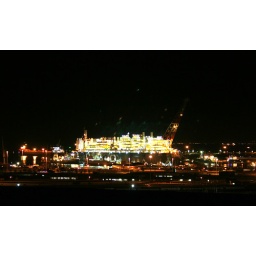
That Russian ship in the harbour, took the photo from our balcony type thing.